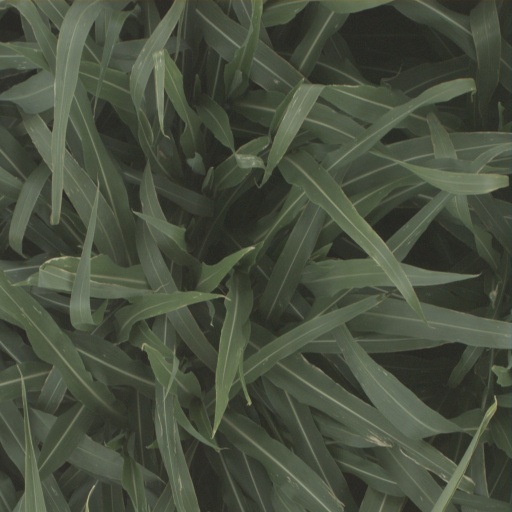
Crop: sorghum